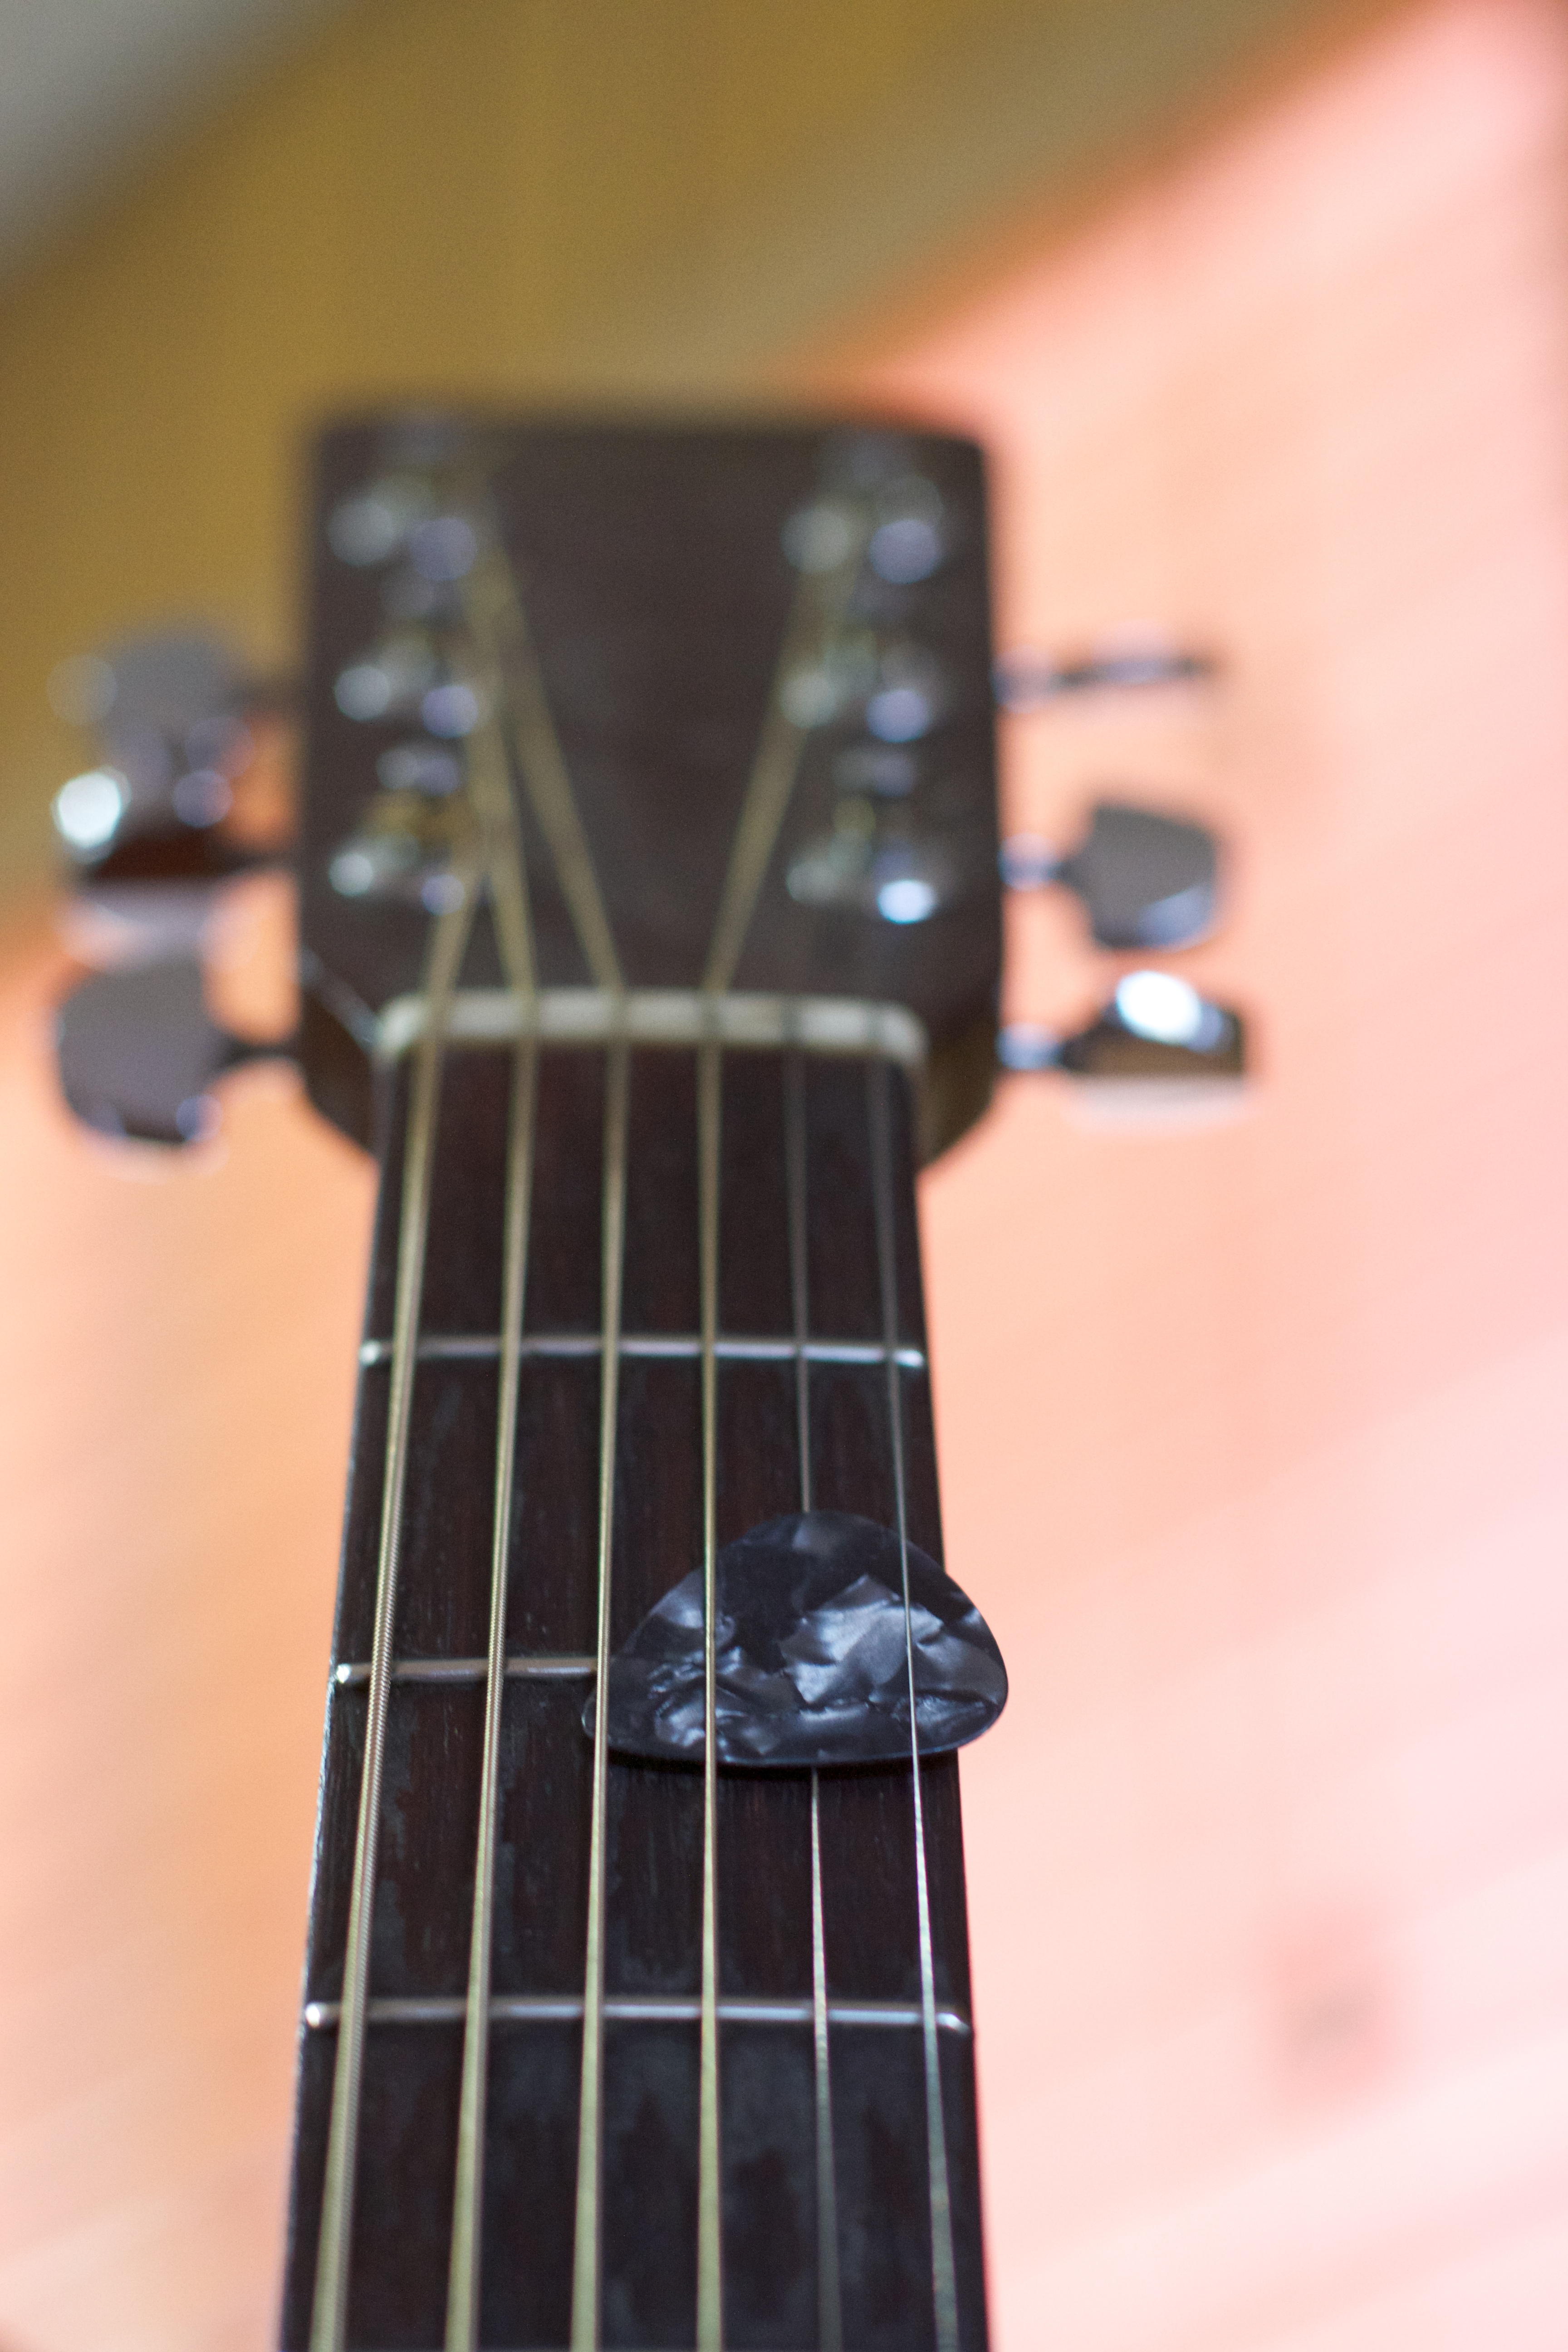
guitar, acoustic guitar, electric guitar, musical instrument, ukulele, bass guitar, ideahive, 5cardetmooc, string instrument, plucked string instruments, slide guitar